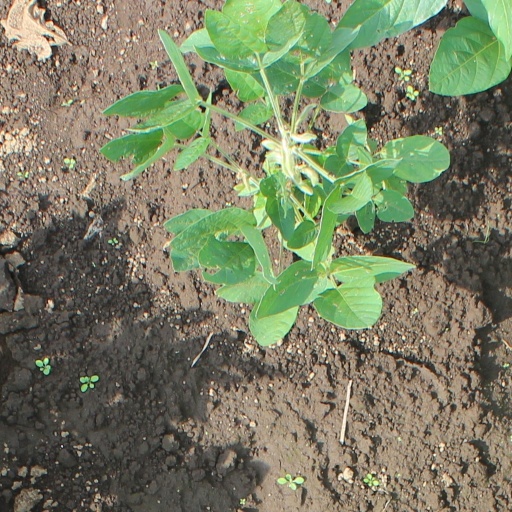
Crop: soybean